Transit Authority of River City

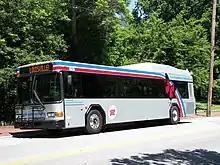
Gray bus, decorated with red and blue stripes and a red butterfly

TARC purchased Louisville's Union Station for $2 million in 1977, the year after the former train station had ceased rail operations. The train yard was replaced with a large maintenance facility for TARC buses, and the former train station is now TARC's administrative headquarters. In 2003, TARC significantly remodeled Union Station for the first time since it purchased the facility; the renovation cost $2.1 million.